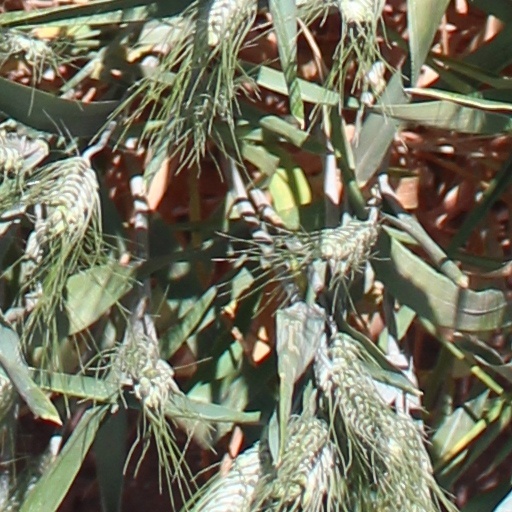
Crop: wheat